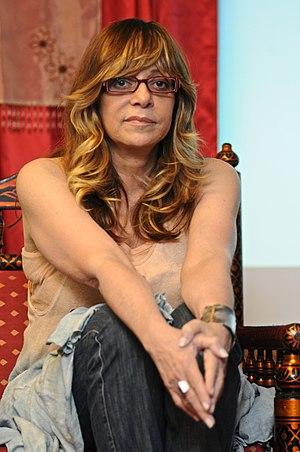
Glória Maria Rebelo Ferrante Perez, née le 25 septembre 1948 à Rio Branco, dans l'État de l'Acre, est une scénariste de telenovelas brésilienne.